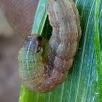
Crop: Onion
Condition: caterpillar-p